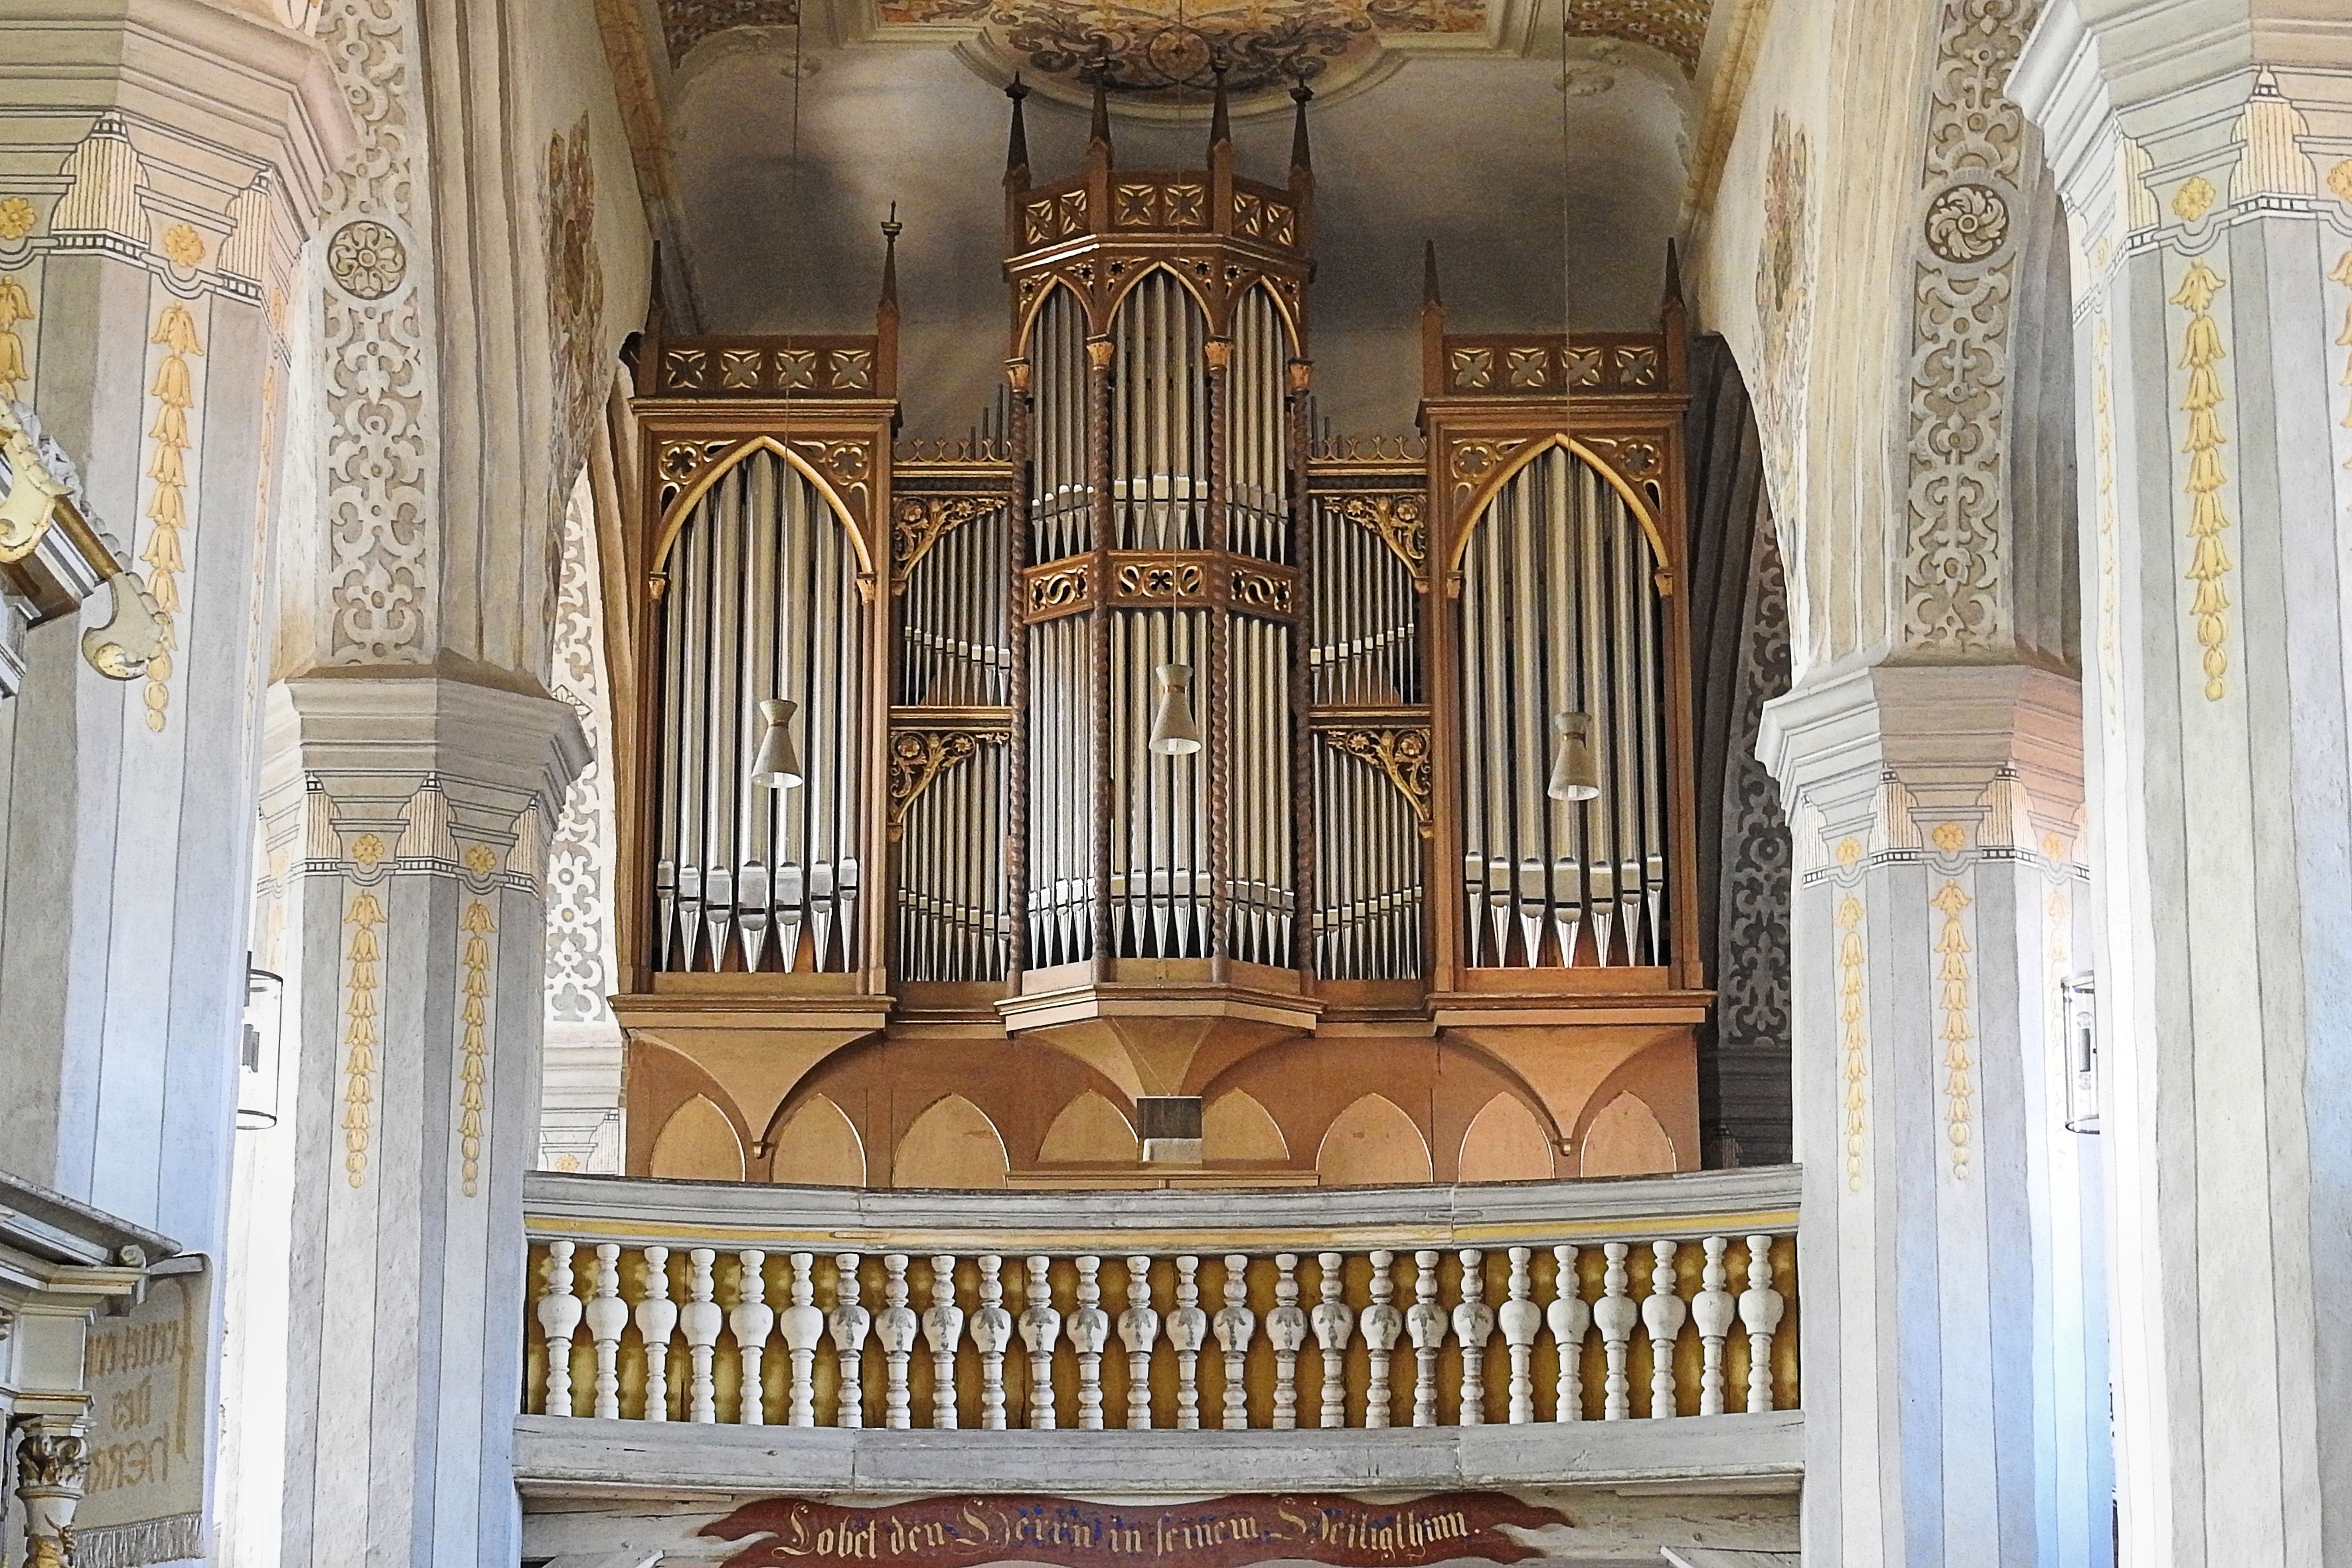
keyboard, technology, palace, facade, church, cathedral, place of worship, musical instrument, synagogue, organ, wind instrument, church organ, organ whistle, church music, pipe organ, organ pipe, electronic device